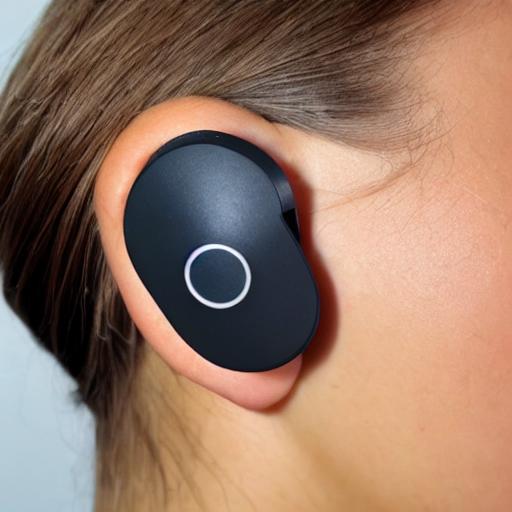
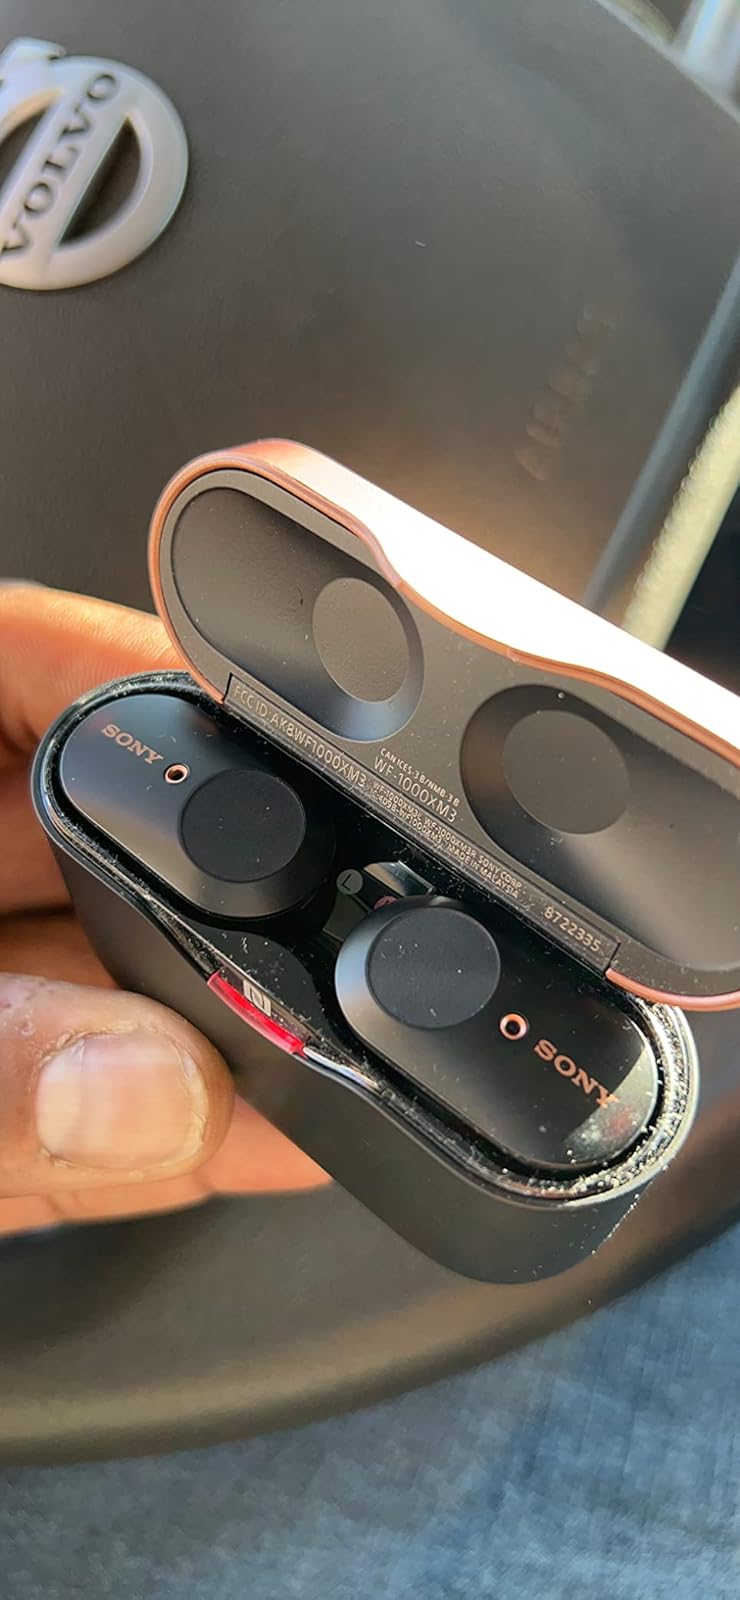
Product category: earbuds
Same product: no